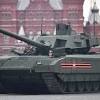
Label: T-14